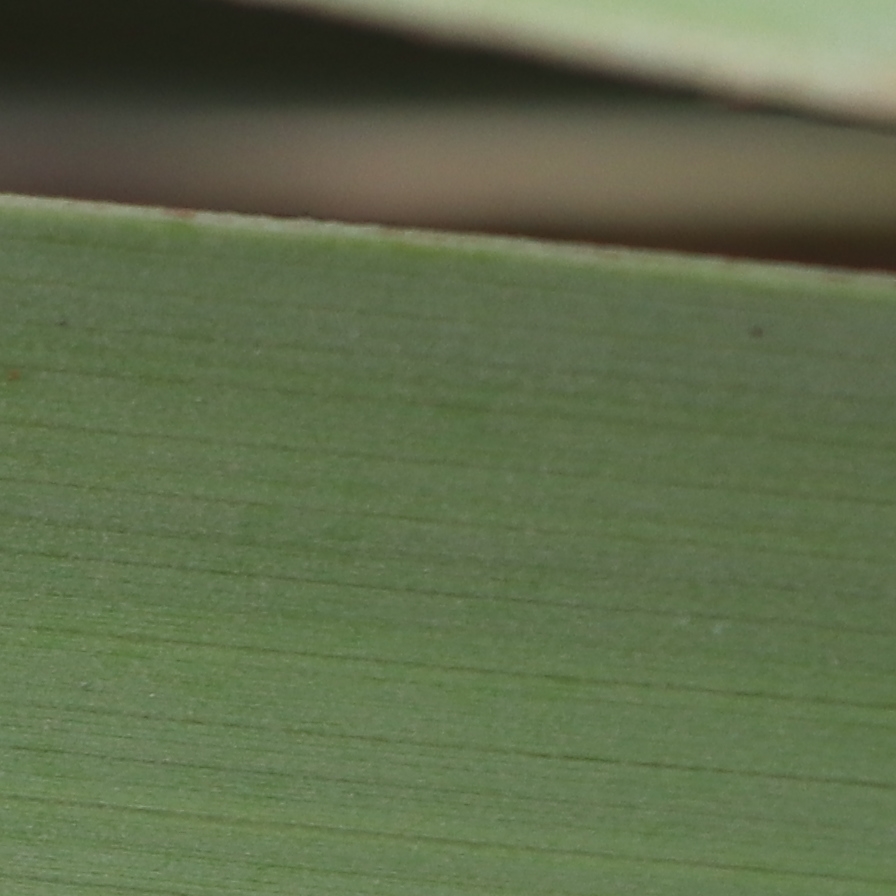
Label: Healthy